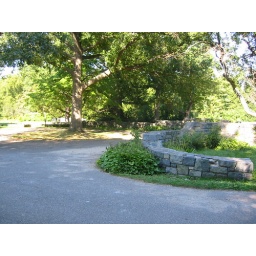
Main road near Hellen's house location.